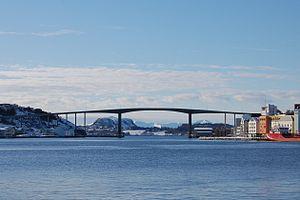
Cette liste de ponts de Norvège a pour vocation de présenter une liste de ponts remarquables de Norvège, tant par leurs caractéristiques dimensionnelles, que par leur intérêt architectural ou historique.